Elizabeth Gilmer

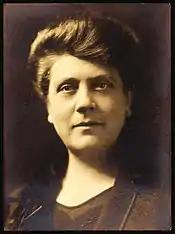
Elizabeth Gilmer passport photo (1925)

Born as Elizabeth May Seddon at Kumara to the future New Zealand Prime Minister Richard Seddon and Louisa Jane (Spotswood) Seddon, she attended the Kumara School and Wellington Girls' College. Throughout her life she was involved in a staggering array of welfare and women's organisations in addition to her most abiding interests which were conservation and horticulture. She was a prominent member of the Wellington branch of the National Council of Women and represented New Zealand at the international council's conference at Lugano, Switzerland, in 1949. From 1934 to 1957 she served as the Government nominee on the Wellington Colleges' Board of Governors. She worked on the passage of the Native Plant Protection Act and the reinstatement of Arbor Day.